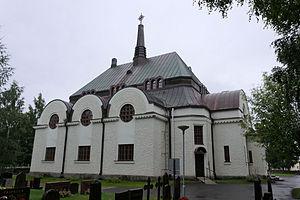
Cet article recense les églises évangéliques-luthériennes de Finlande.